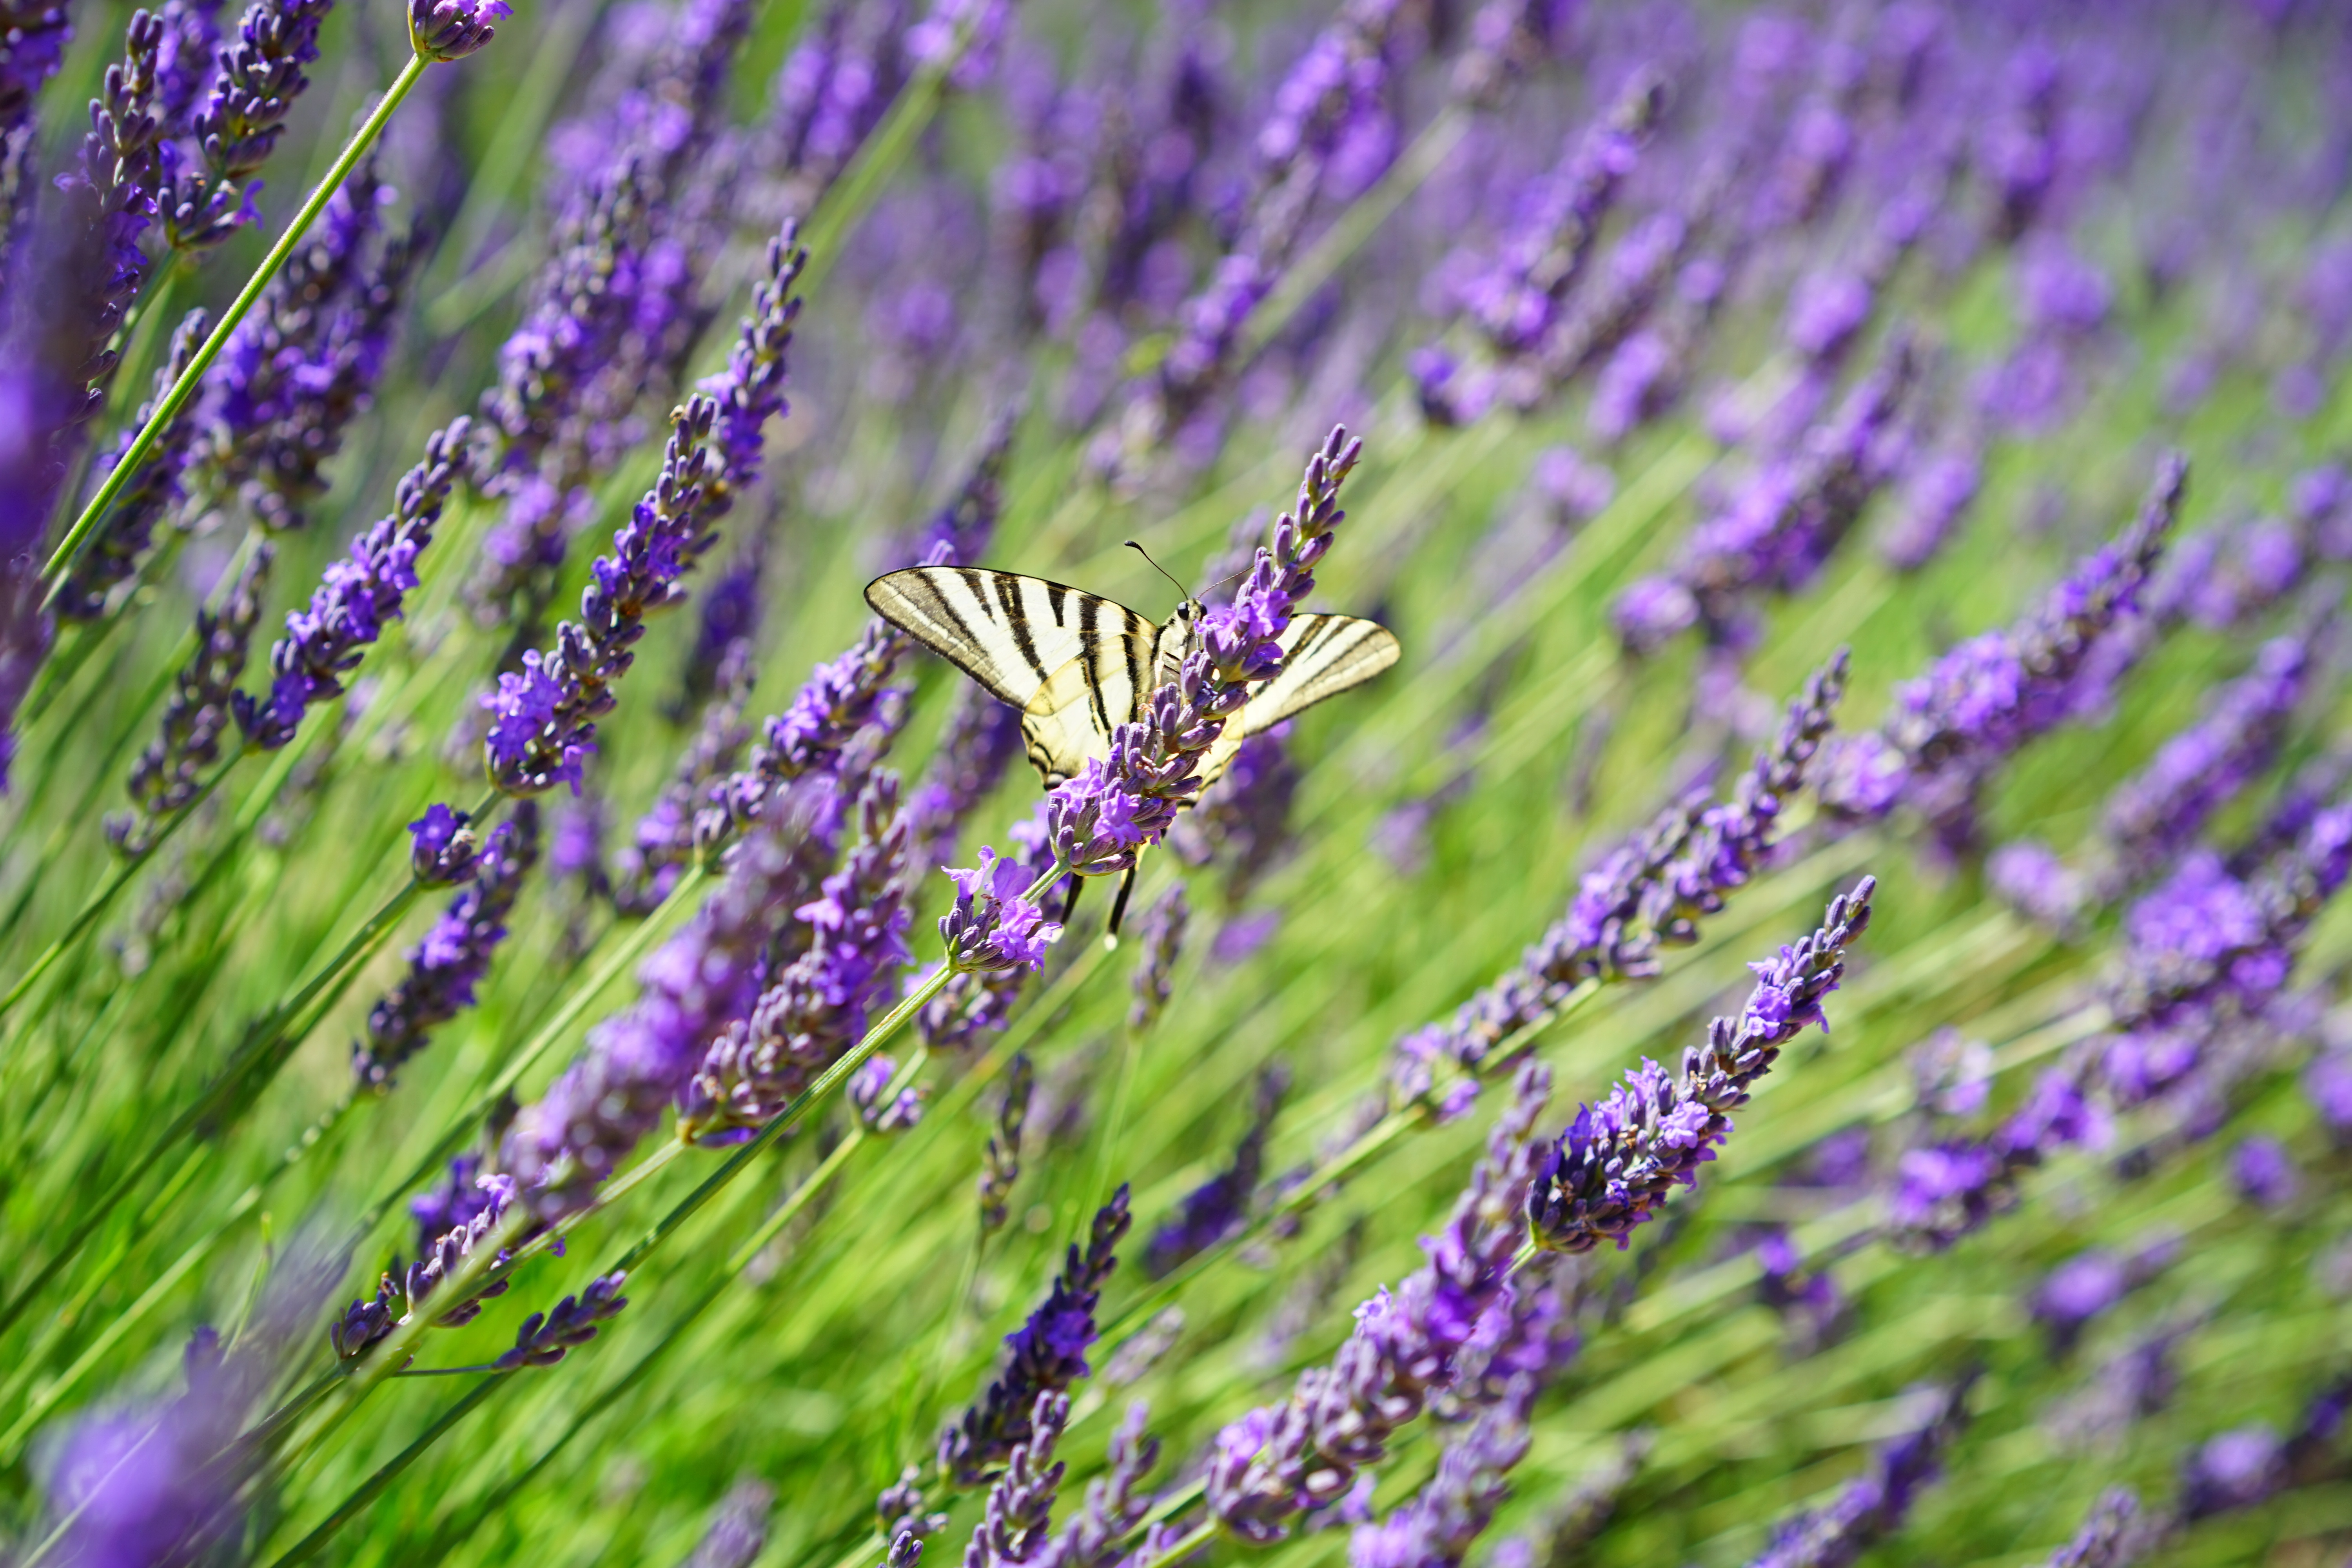
nature, grass, plant, meadow, flower, purple, summer, floral, aroma, green, herb, crop, insect, botany, blue, butterfly, agriculture, garden, flora, lavender, wildflower, flowers, wild plant, french, bed, petals, decorative, violet, lavender field, provence, fragrant, herbs, flowering, flower meadow, fragrance, aromatic, medicinal plant, macro photography, inflorescence, summer flowers, garden flowers, cottage garden, flowering plant, lamiaceae, lavender flowers, dunkellia, lavender cultivation, wildblue, true lavender, narrow leaf lavender, lavandula angustifolia, lavandula officinalis, lavandula vera, scented plant, homeopathy, lavender meadow, lavendula, blooming lavender, lilac blue, dovetail, grass family, land plant, english lavender, french lavender